Charles Pénaud

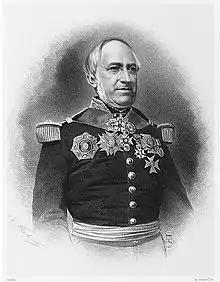

Charles Pénaud (24 December 1800 – 25 March 1864) was a French naval officer who rose to the rank of vice-admiral.